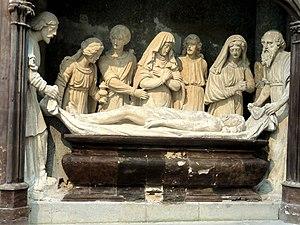
Le Saint-Sépulcre ou la Mise au Tombeau de la fin du XVIe ou du début du XVIIe siècle.
L’abbaye Saint-Germer-de-Fly est une ancienne abbaye de bénédictins située dans les Hauts-de-France, dans le département de l'Oise, sur la commune de Saint-Germer-de-Fly. Fondée dans les années 630 par saint Germer, son premier abbé, elle est ravagée par les Vikings au siècle suivant et délaissée par les moines. Relevée par Anségise de Fontenelle au début du IXᵉ siècle, elle est cependant de nouveau détruite par les Normands en 851, et reste cette fois-ci abandonnée pendant près de deux siècles. En 1036 seulement, Drogon, évêque de Beauvais, prend enfin l'initiative de réédifier l'abbaye. Elle développe une grande prospérité, qui s'accroît encore après le retour d'une partie des reliques du saint fondateur en 1132. Grâce à l'afflux des dons, la construction d'une nouvelle église abbatiale peut alors commencer. Cette vaste et fière abbatiale édifiée entre 1135 et 1206 environ, et sa chapelle de la Vierge, sont aujourd'hui les principaux témoignages de la puissante abbaye du Moyen Âge, dont la vie monastique s'éteint avec la Révolution française en 1790. L'abbatiale est devenue l'église paroissiale de l'actuel village de Saint-Germer-de-Fly.